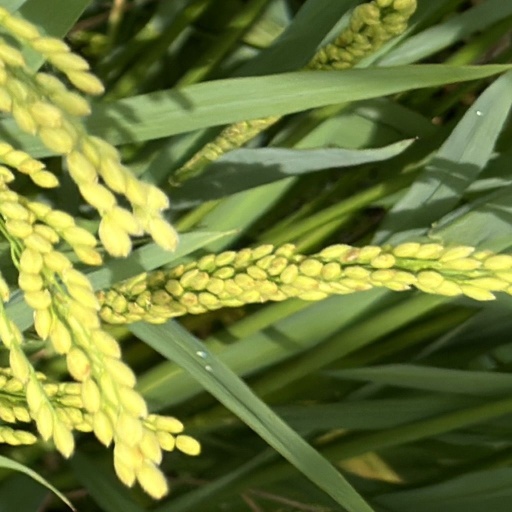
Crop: rice